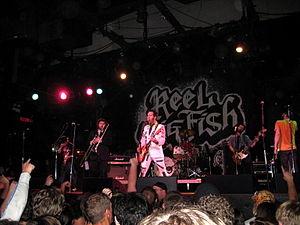
Reel Big Fish est un groupe de ska punk américain, originaire de Huntington Beach, en Californie. Il est mieux connu pour son single à succès Sell Out. Le groupe se popularise vraiment entre le milieu et la fin des années 1990 pendant la troisième vague du ska avec l'album Turn the Radio Off, certifié disque d'or. Peu après, le groupe tombe dans l'oubli pour le grand public, mais gagne du succès dans le circuit underground.